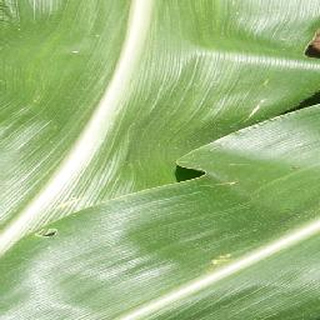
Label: healthy_corn